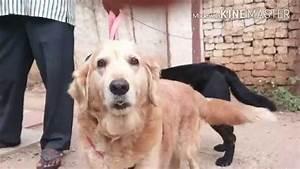
dog